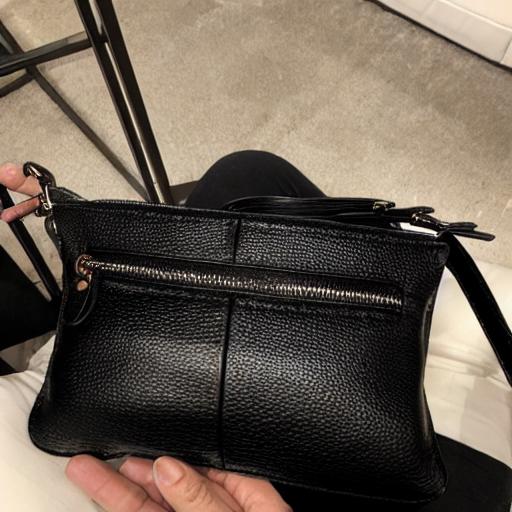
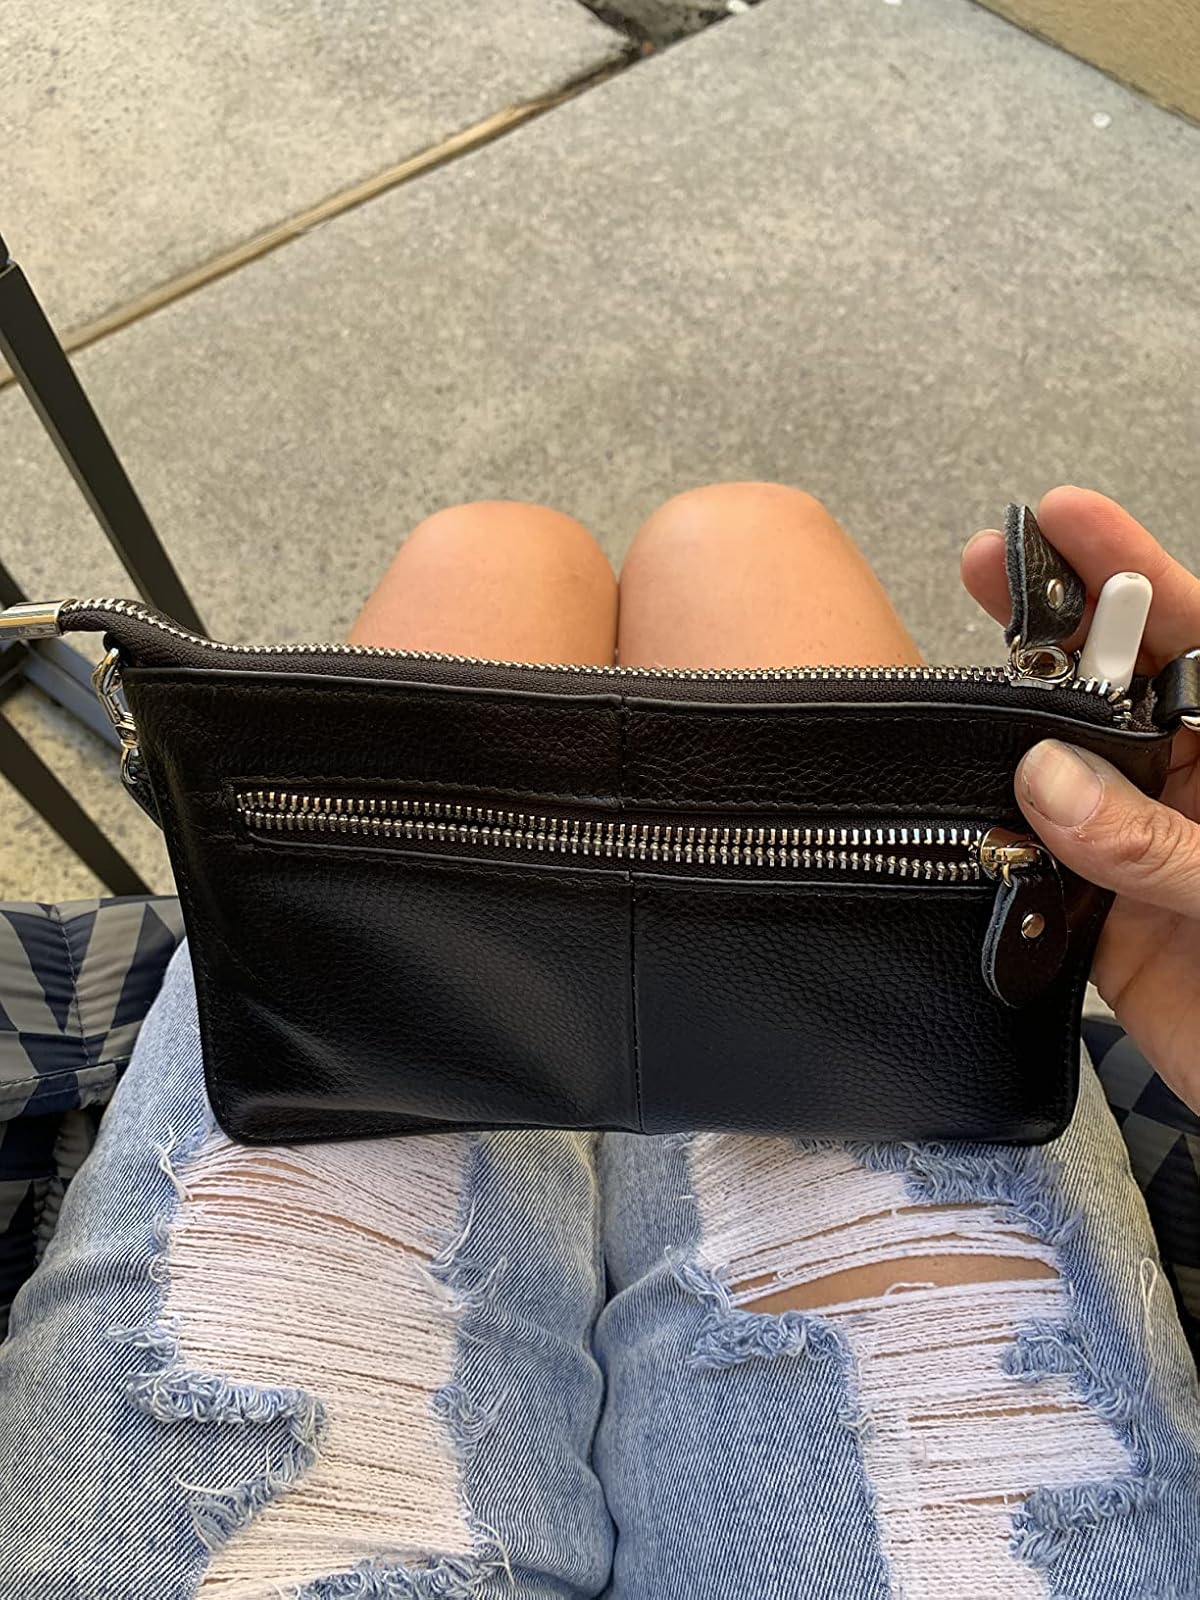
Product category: accessories_handbag
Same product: no